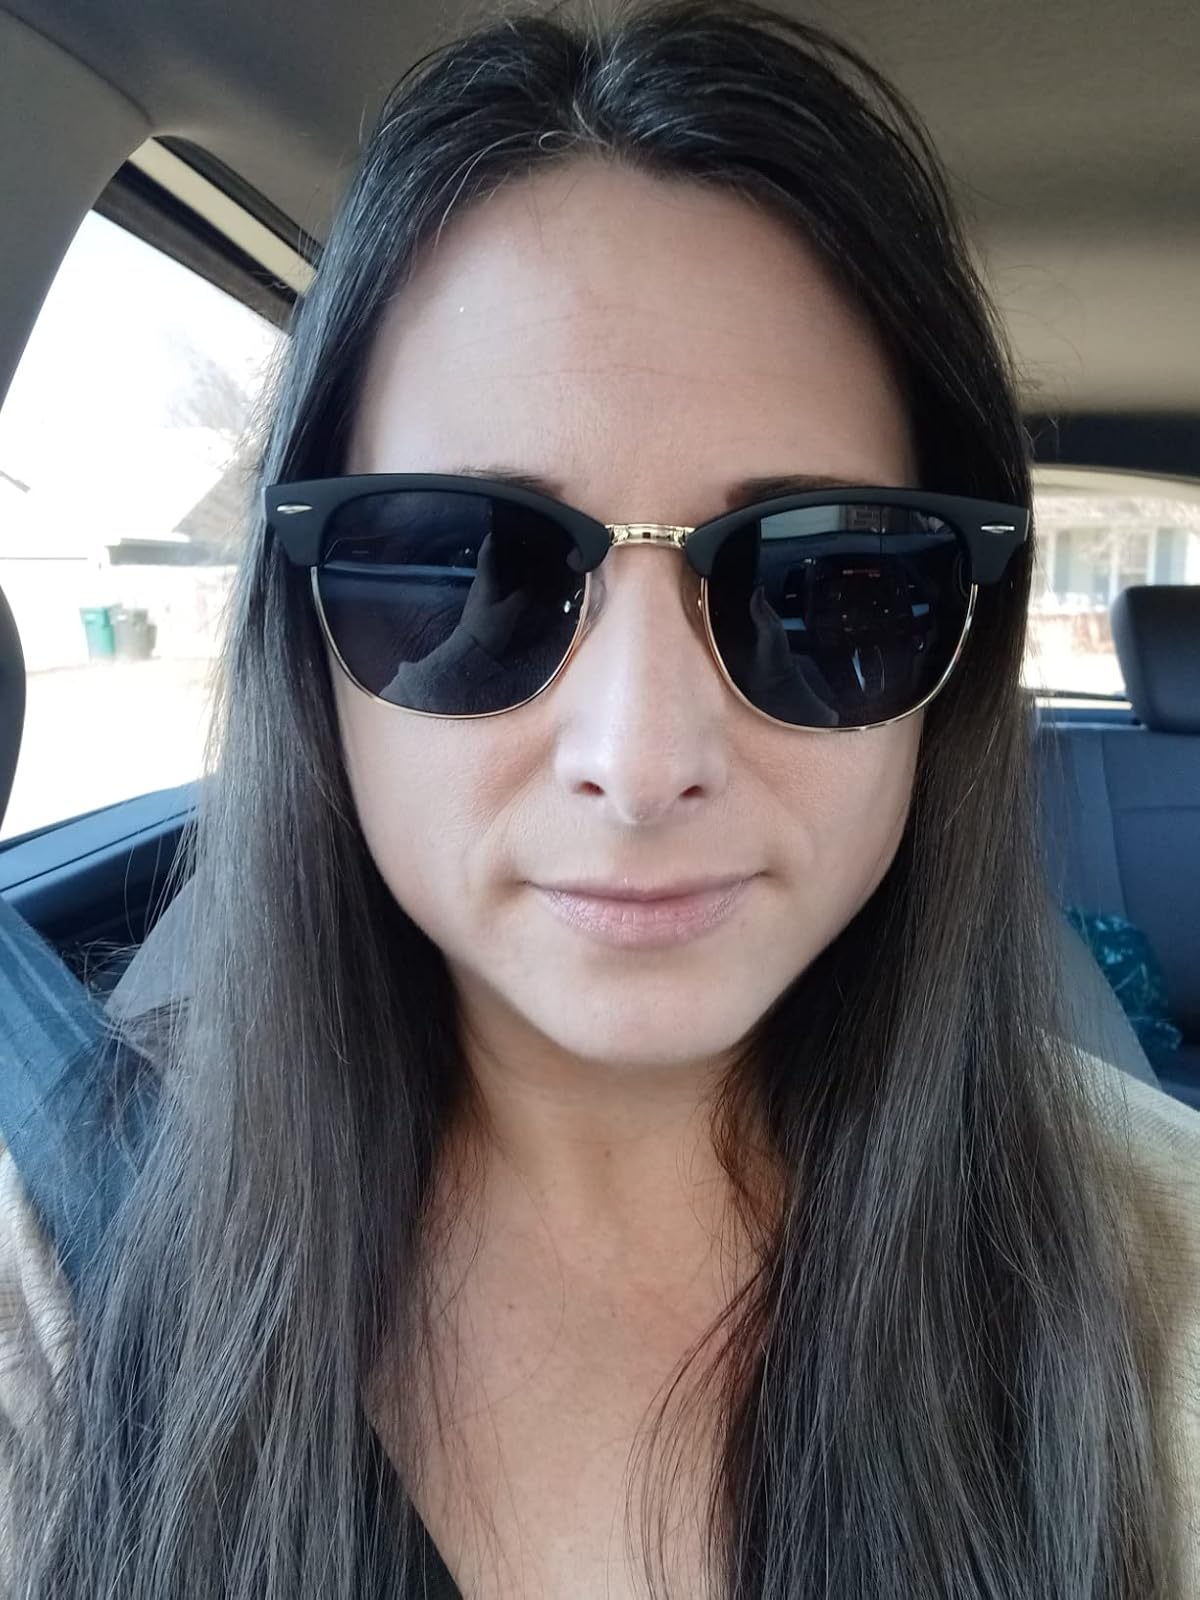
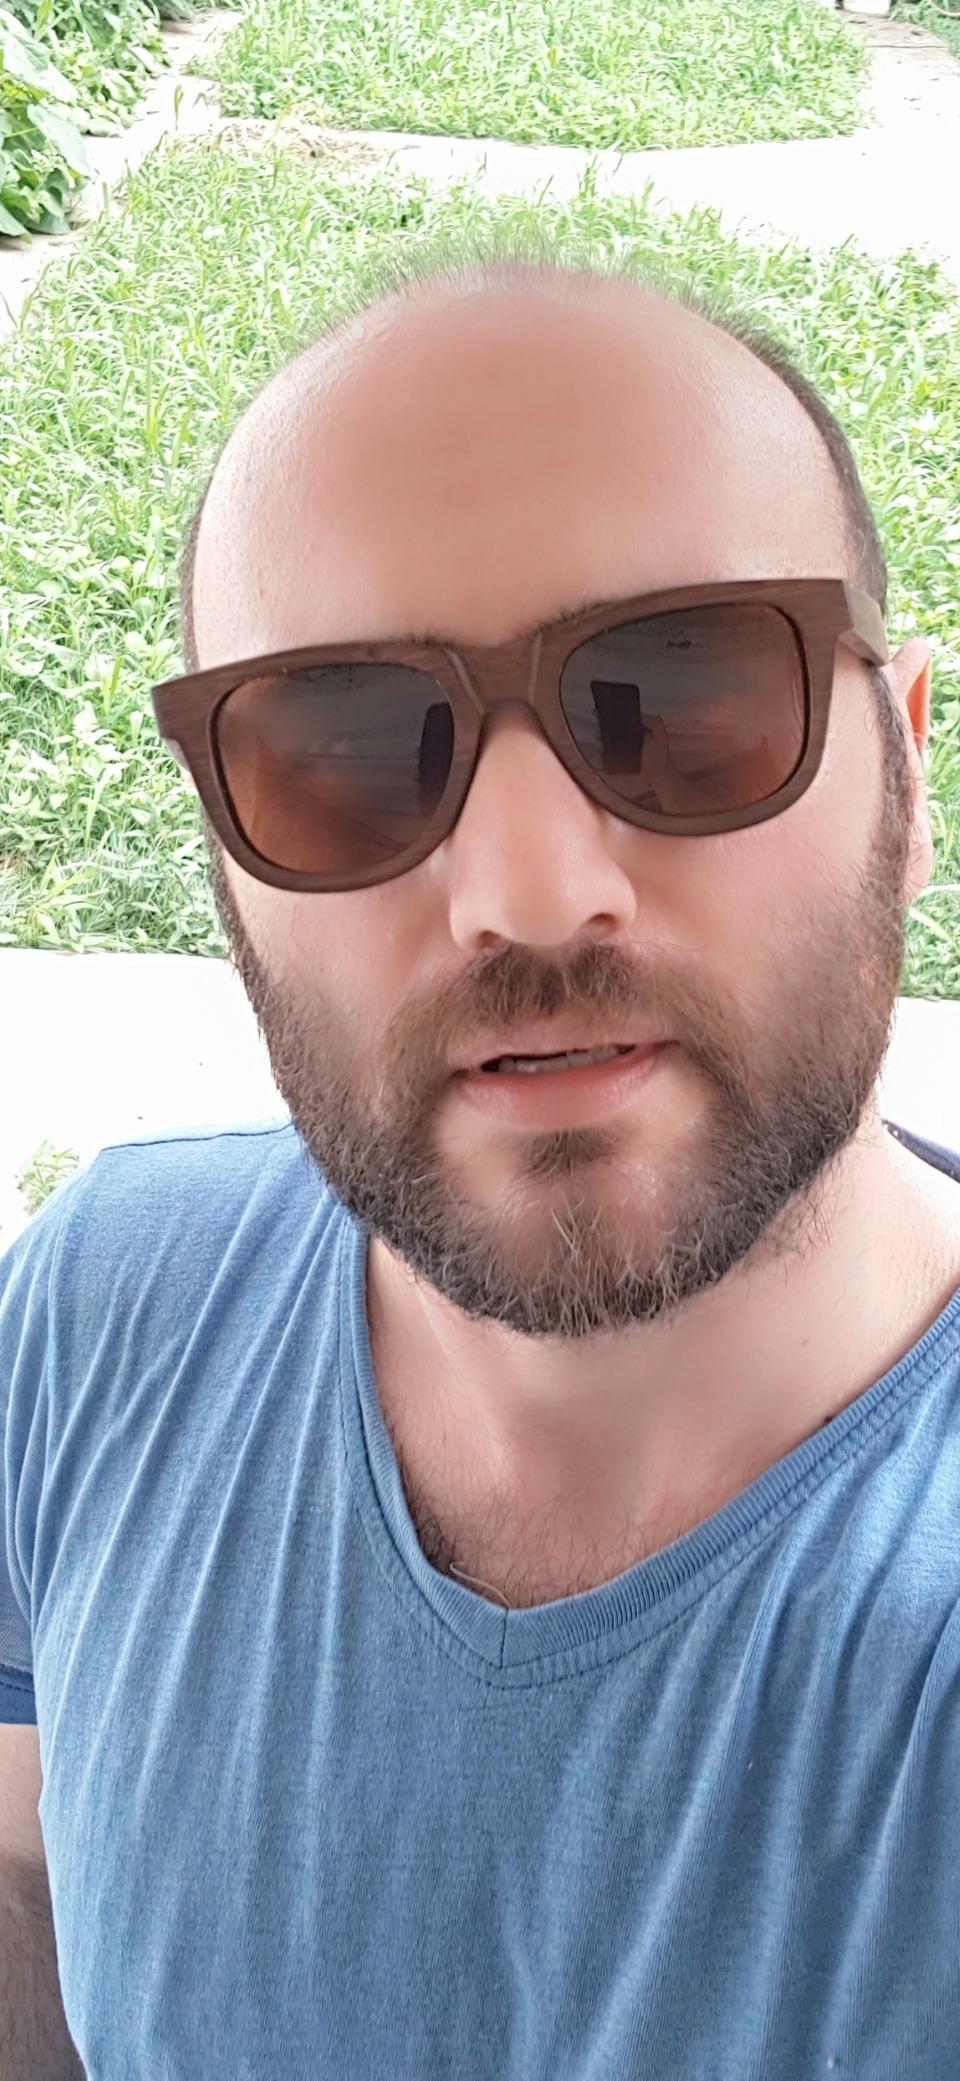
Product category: accessories_sunglasses
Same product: no